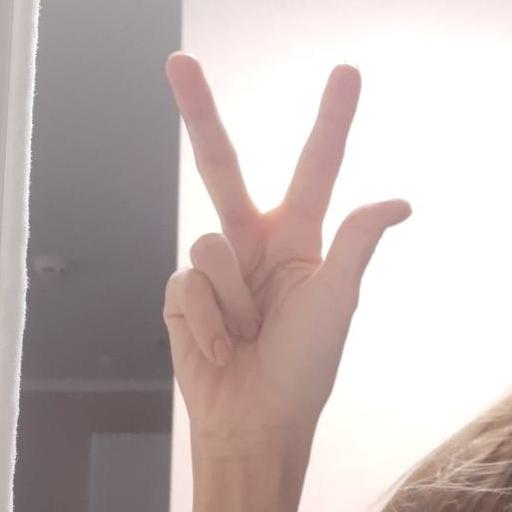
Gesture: three2